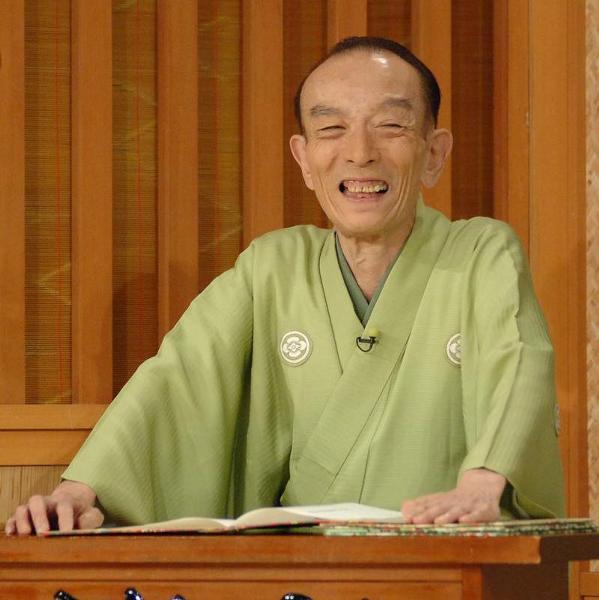
回答: おまえ、木久ちゃん抜かしてきちゃダメだよ